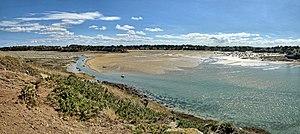
Vue générale du havre de Rothéneuf à marée basse depuis l'île Besnard
Le havre de Rothéneuf est une anse de France fermée au nord par l'île Besnard et son tombolo et à l'ouest par la pointe de Rothéneuf, en Bretagne. Il communique avec la Manche par un étroit goulet et s'assèche complètement à marée basse. Il abrite désormais des bateaux de plaisance et sert à la mise à l'eau des petits catamarans et kayaks de mer.